Hernes Church

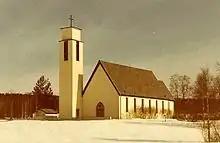
View of the church

Planning for a new church in Hernes began in the first part of the 20th century, before World War II. The architect Gunnar Bjerke was hired to design the new church. Construction on the building took place in 1935. It is a stone church with a rectangular nave and a choir on the east end. There are two sacristies on the north side of the nave and an asymmetrically placed tower on the west end of the nave. The building was consecrated on 4 October 1935. In 2005, there was a fire in the church due to a problem with the electrical system. The building was repaired afterwards.